Château de Careil

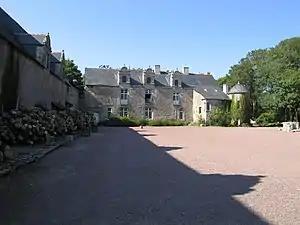

The Château de Careil is a fortified house in the "commune" of Guérande in the Loire-Atlantique "département" of France.